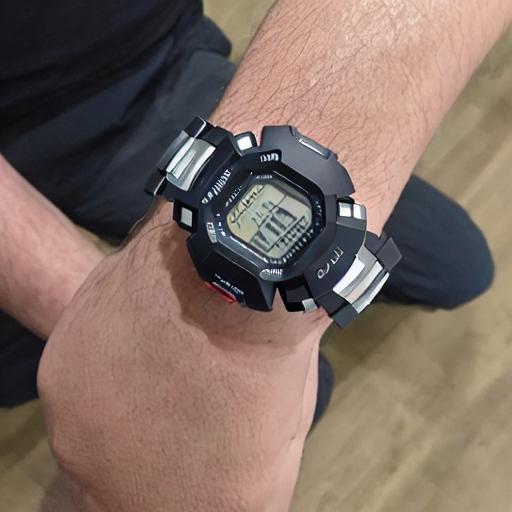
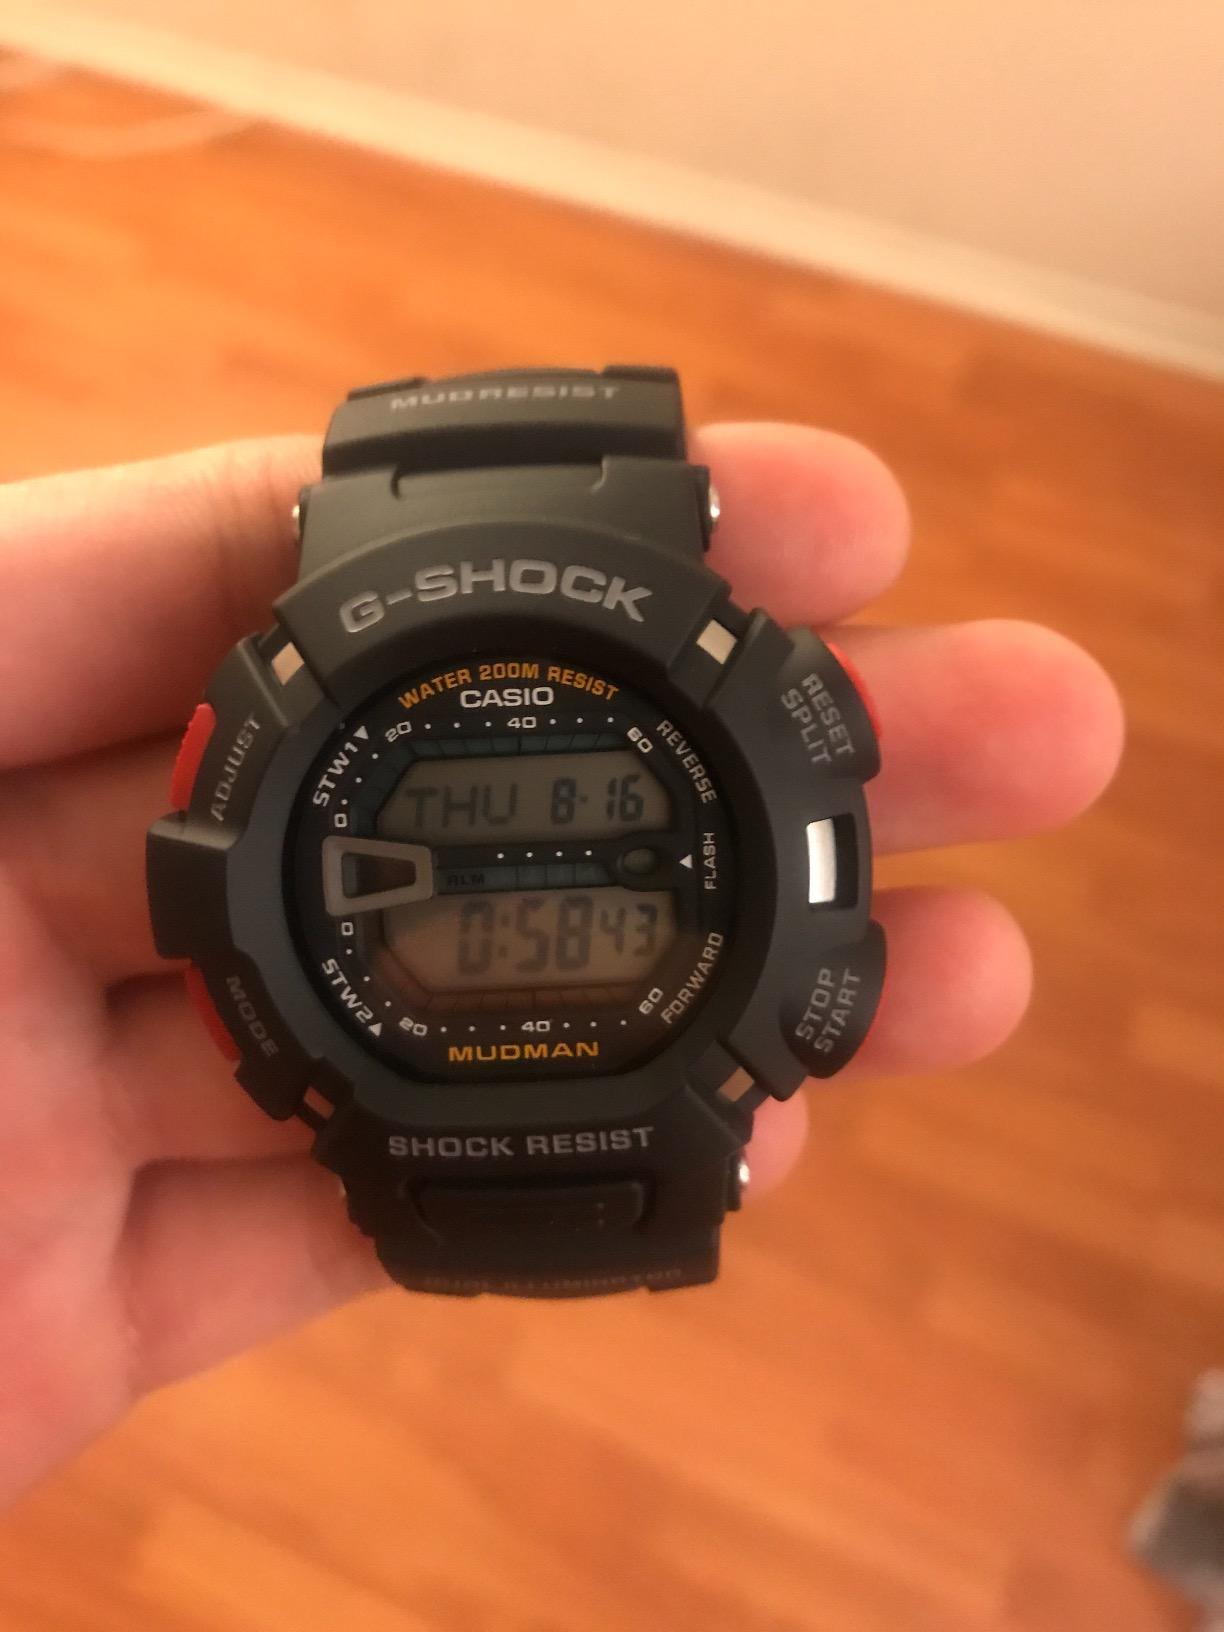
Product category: accessories_watch
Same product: no